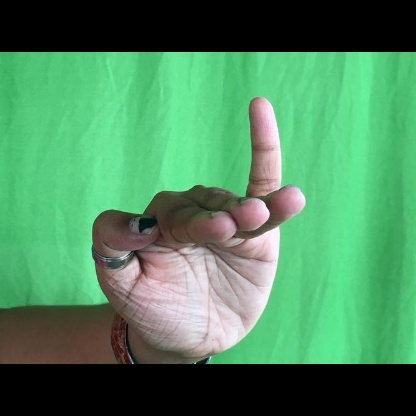
Mudra: Hamsapaksha